Columbo

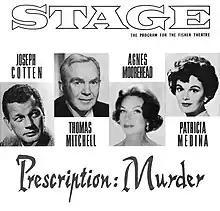
Program cover for "Prescription: Murder", presented in March 1962 at Detroit's Fisher Theatre during a national tour. Plans for a Broadway run were abandoned due to the illness of Thomas Mitchell.

The Columbo character first appeared on stage in 1962 in "Prescription: Murder" with Thomas Mitchell in the role of Columbo.